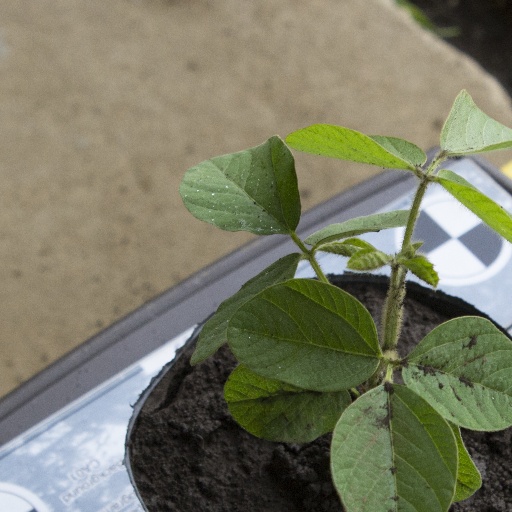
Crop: soybean